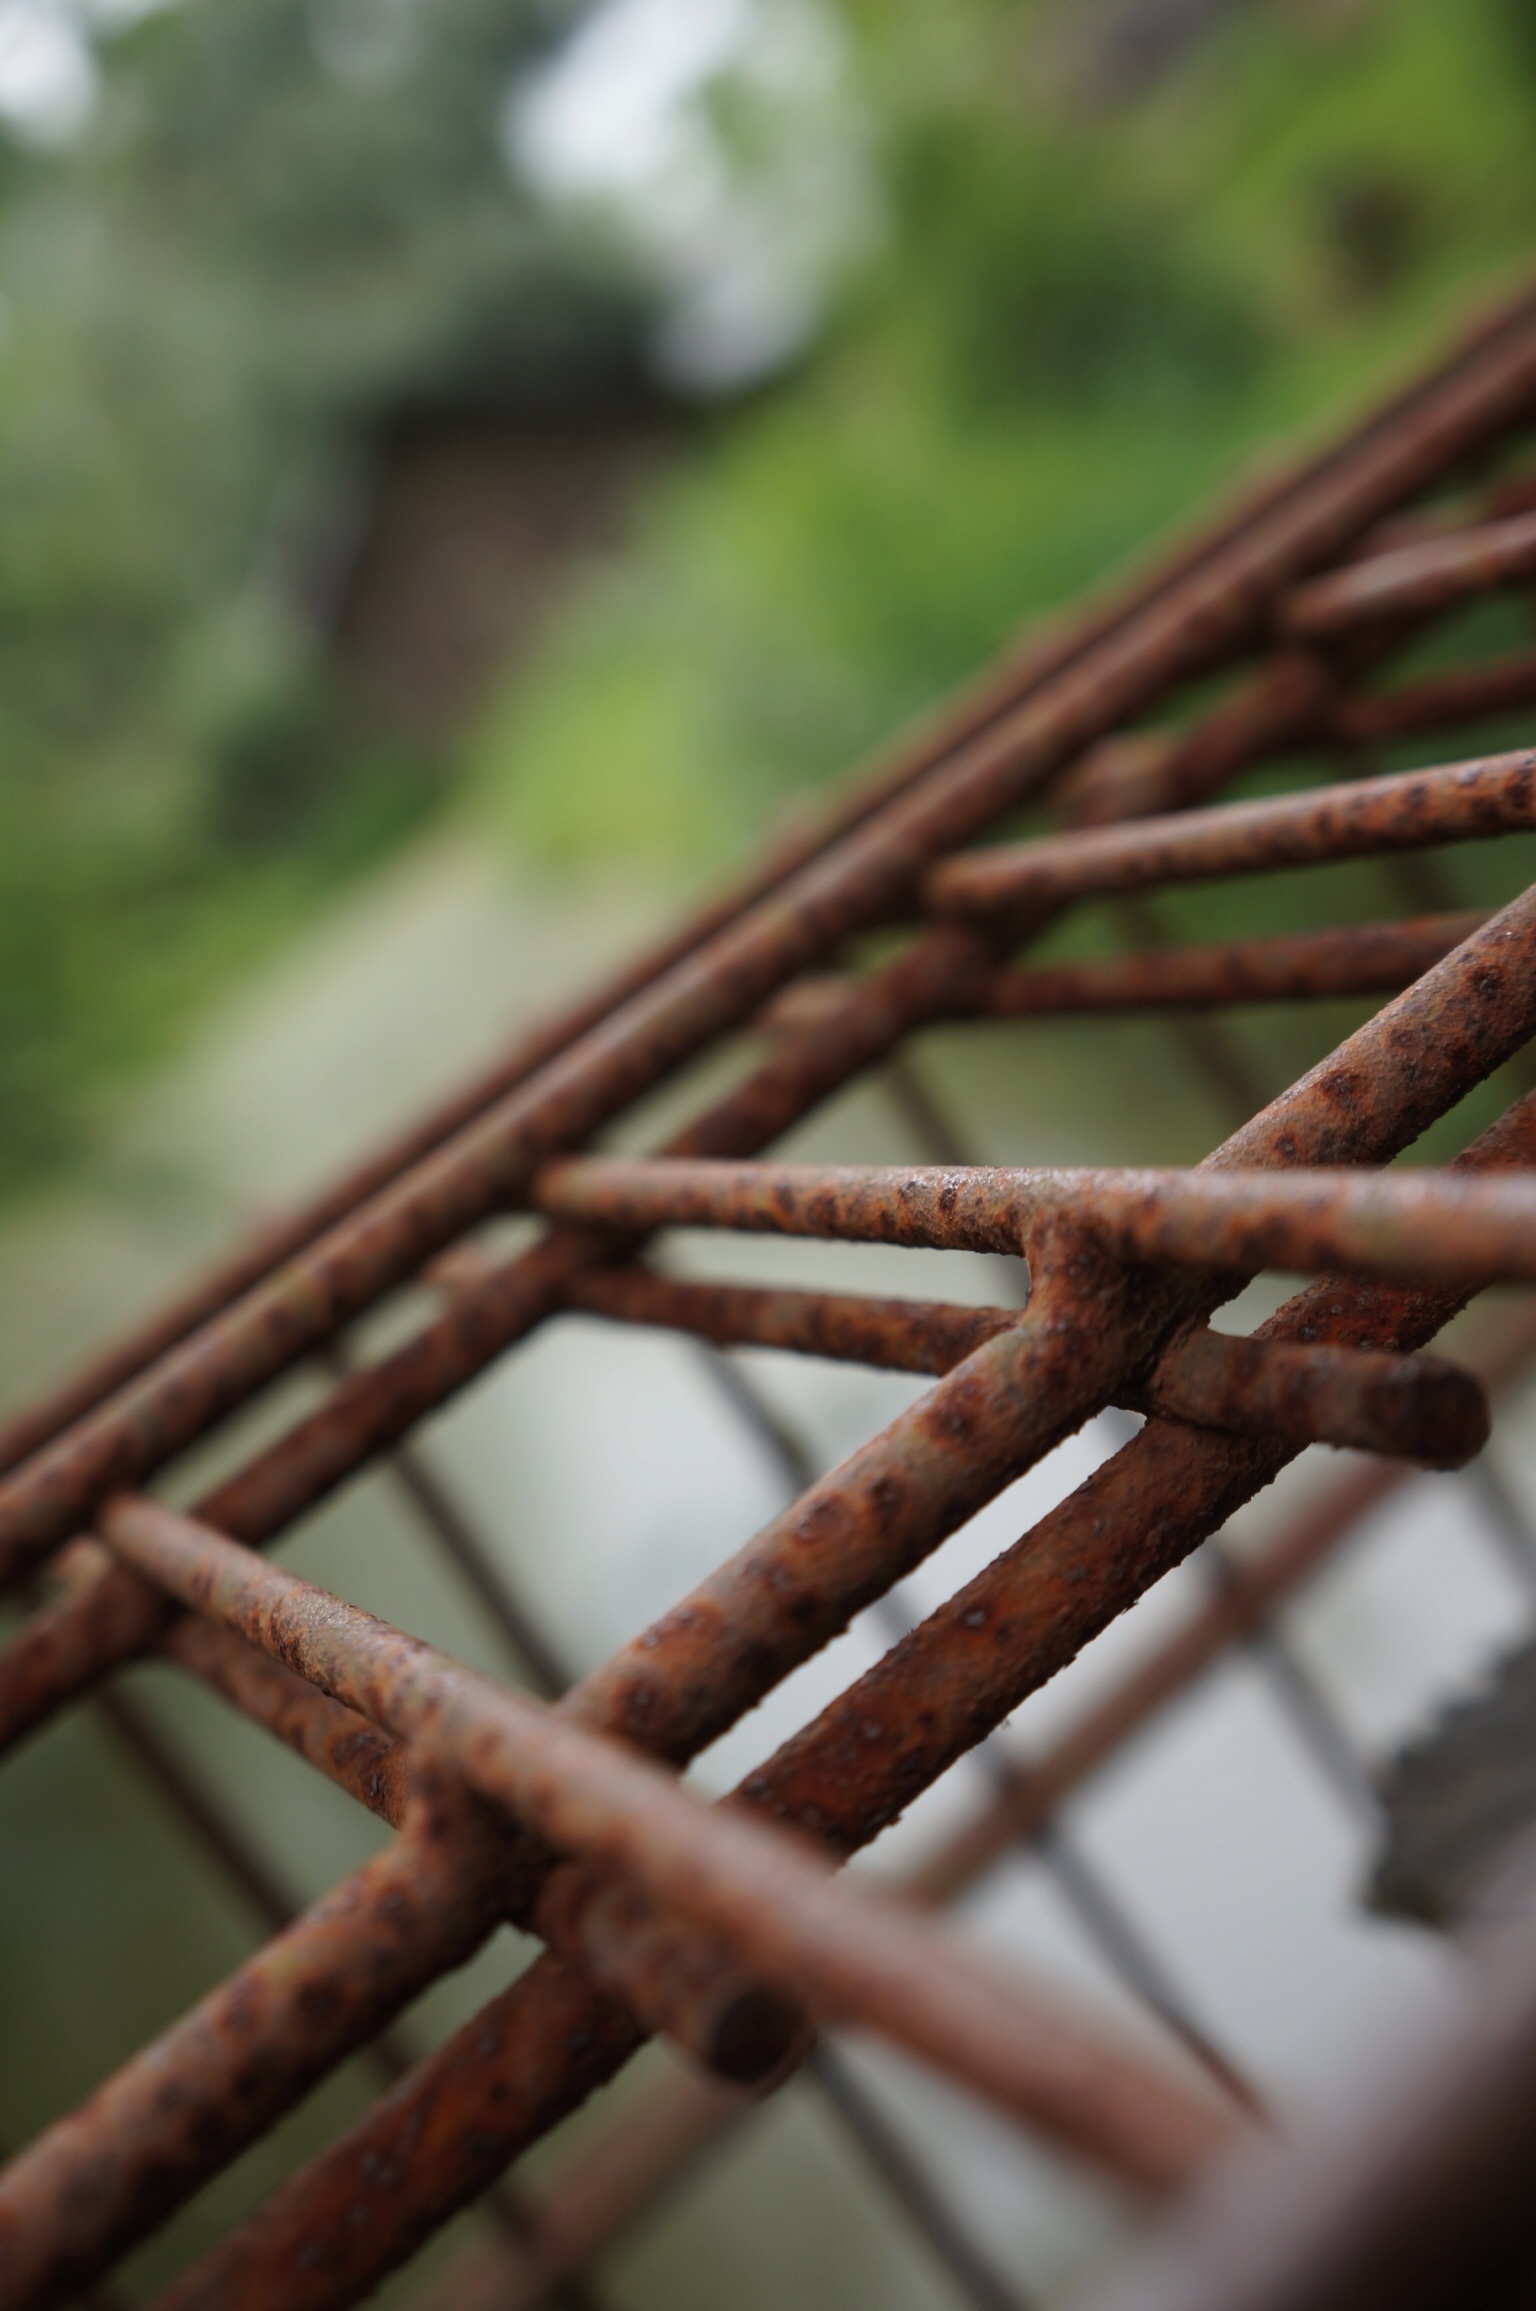
branch, wood, leaf, steel, green, metal, twig, close up, grid, stainless, macro photography, flavor